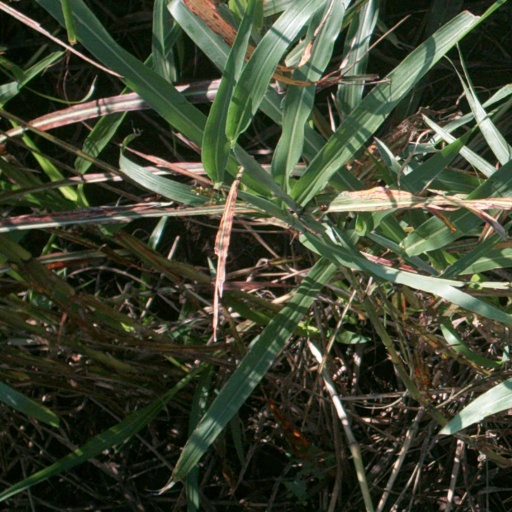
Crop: sorghum